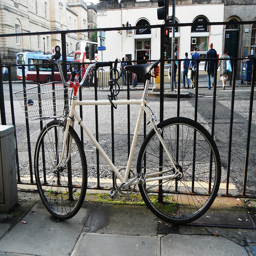
A bike parked by a fence on a street.
Bike with a basket on the front rest against the gate.
A bicycle with a basket tied to a gate on a curb side.
The bicycle is parked next to the fence.
a bike chained into a fence by the street